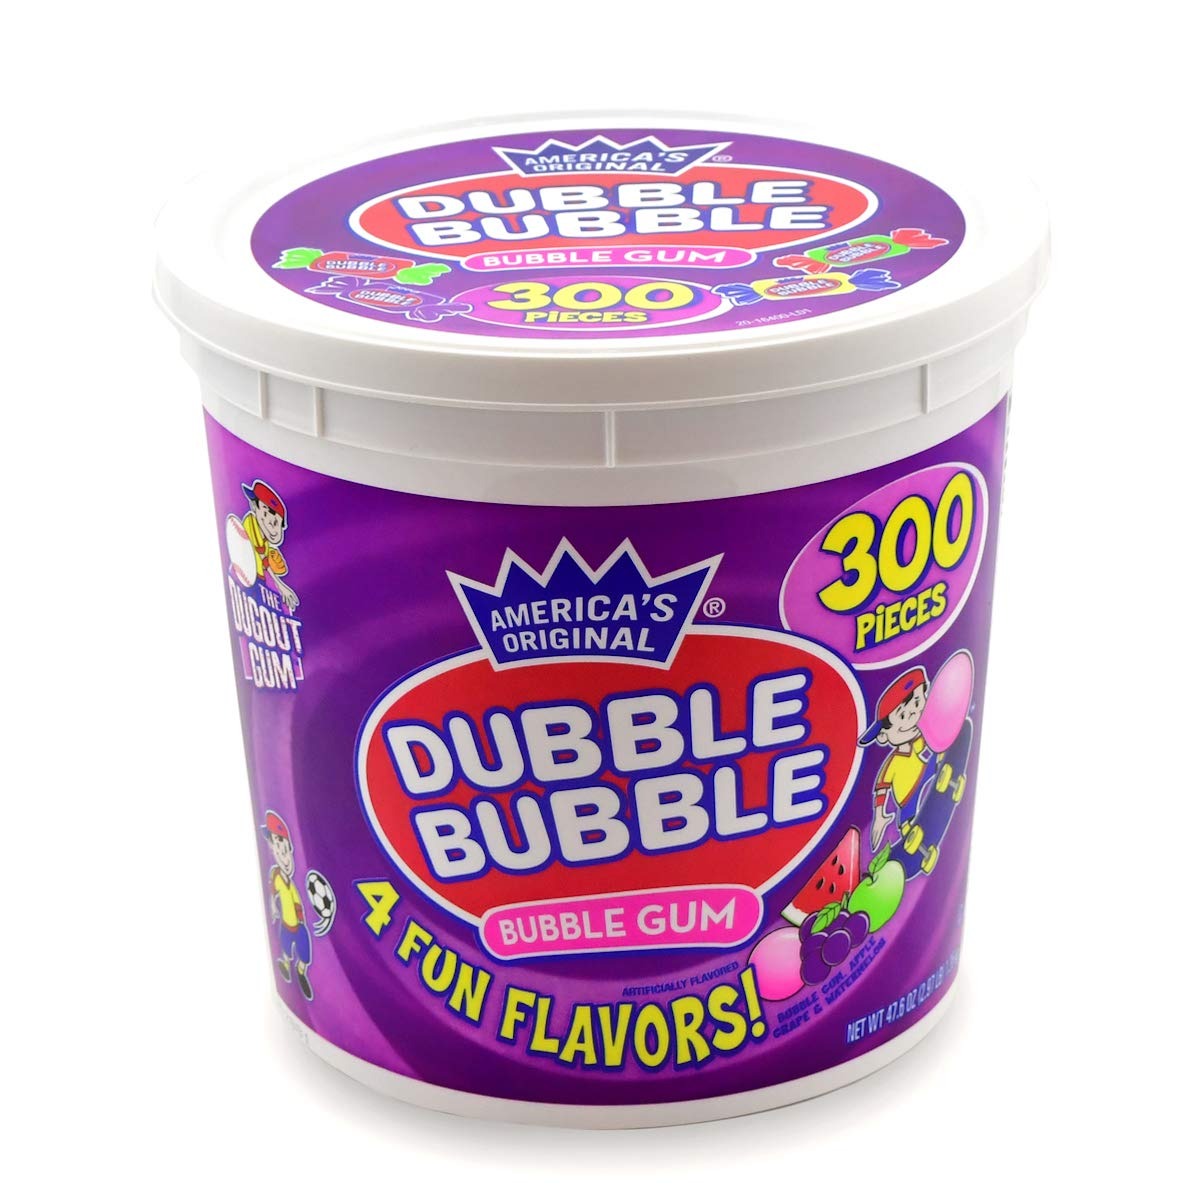
Item Name: Tootsie Roll Dubble Bubble Gum - 300 Count Resealable Tub of Individually Wrapped Fruit and Bubble Gum - Original, Watermelon, Apple and Grape Flavors - Peanut and Gluten Free, 47.6 Ounce
Bullet Point 1: BULK RETRO BUBBLE GUM - Dubble Bubble is America's Original Twist Wrapped Bubble Gum
Bullet Point 2: CLASSIC BUBBLE GUM AND FRUITY FLAVORS - Four individually wrapped flavors include Bubble Gum, Watermelon, Grape and Apple
Bullet Point 3: GUARANTEED FRESHNESS SEAL – 300 pieces of chewing gum come packed in a reusable and recyclable plastic tub with lid.
Bullet Point 4: THE DUGOUT GUM - Great for sharing with the Team at games and events, taking to picnics, road trips and birthday parties!
Bullet Point 5: Dubble Bubble is Peanut Free, Gluten Free and Kosher. Contains no artificial sweeteners
Value: 300.0
Unit: Count

Price: 28.49